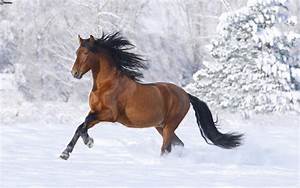
Label: horse